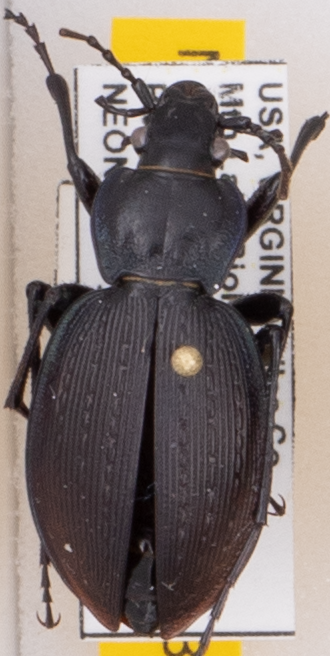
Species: Carabus goryi
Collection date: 2022-06-14
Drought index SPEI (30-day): -0.03
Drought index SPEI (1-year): -1.01
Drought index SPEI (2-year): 0.1